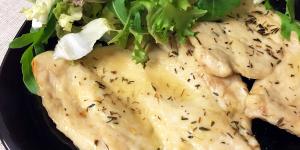
pechugas de pollo al horno con limon y miel